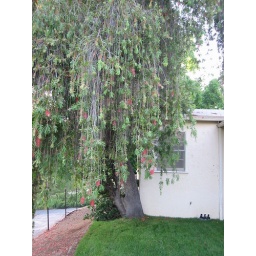
The bottle brush tree in front of our house